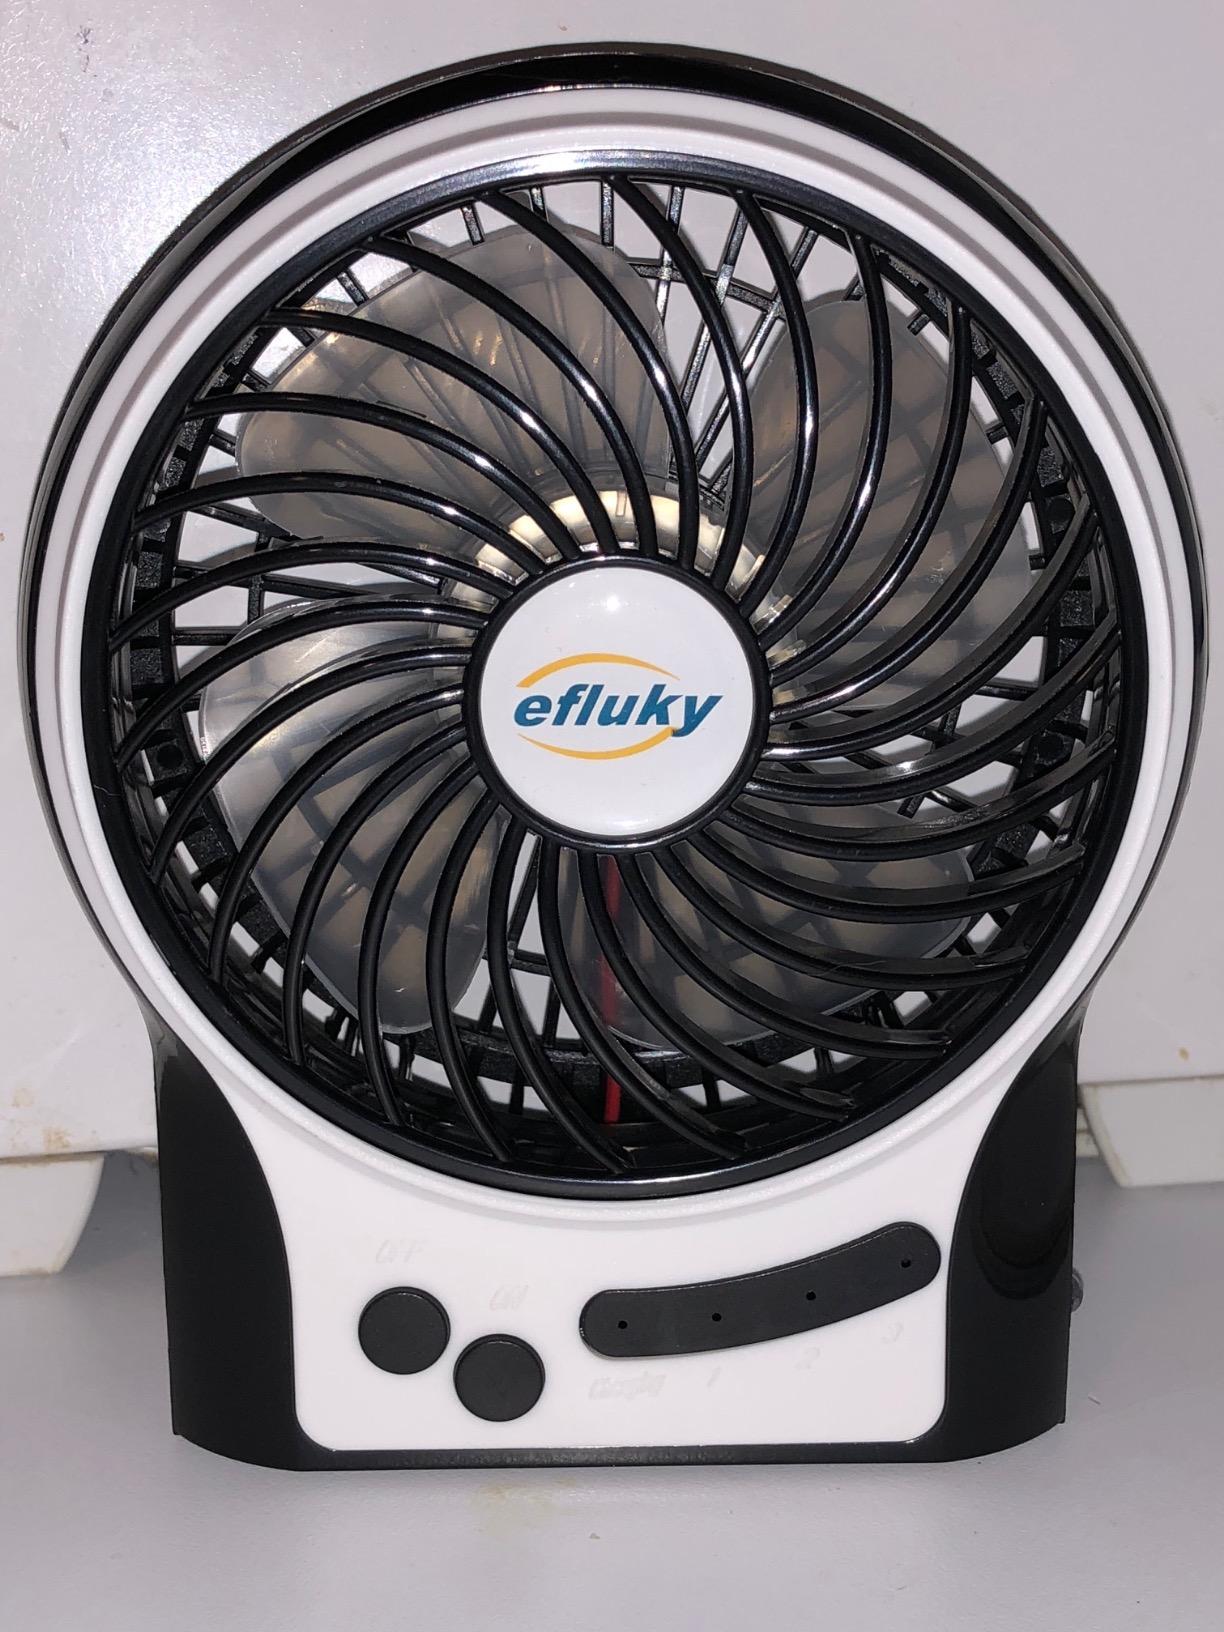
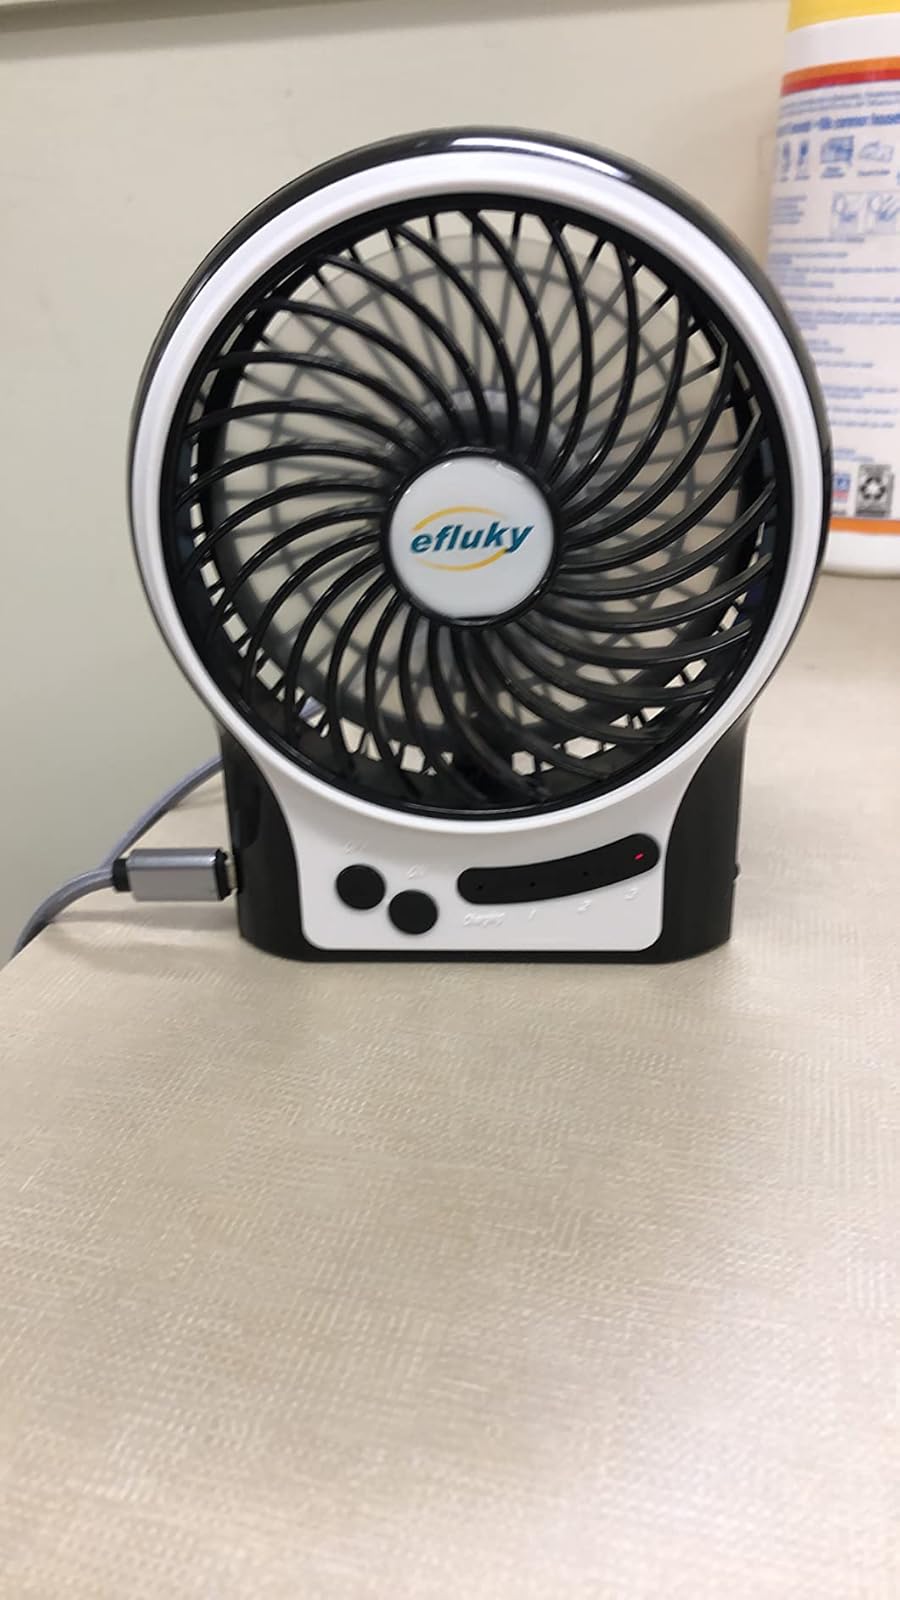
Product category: fan
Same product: yes